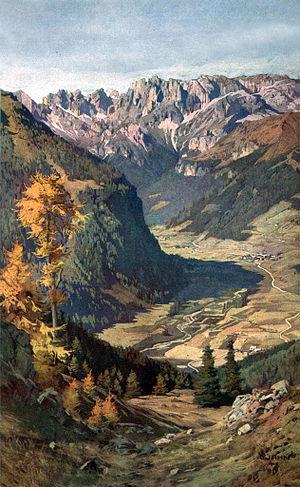
Gustav Jahn est un peintre et alpiniste autrichien.